Soluntum

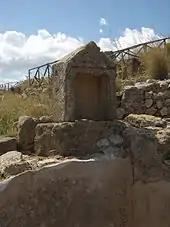
Punic household altar

Although the overall character of the city is Greco-Roman, there are also elements that researchers have attributed to Punic cultural background, especially in the religious sphere. The city had no temple in the Greco-Roman style, but there are three Punic sanctuaries. One of them contained an over-life-size statue of Zeus, which dates to the Hellenistic period. Another sanctuary contained a statue dating to around 300 BC, which belongs stylistically to the Punic artistic tradition. The preference for inhumation burials also accords with Punic tradition. Some of the houses have little chapels, containing typical Punic stelae. Another Punic element is the construction of walls using the opus africanum technique. In this system, the walls consist of a series of pillars, acting as supports, with the area between them filled in with loose stones. The rounded ends of the cisterns are also typically Punic. The floors of many of the houses employ the opus signinum technique, which developed in Carthage in the third century BC and only spread through the Roman empire later.